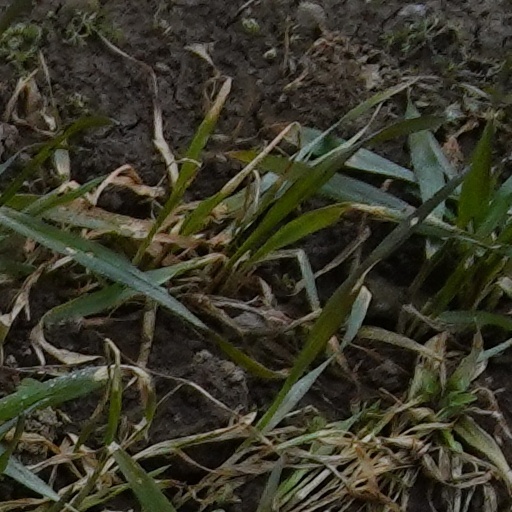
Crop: wheat